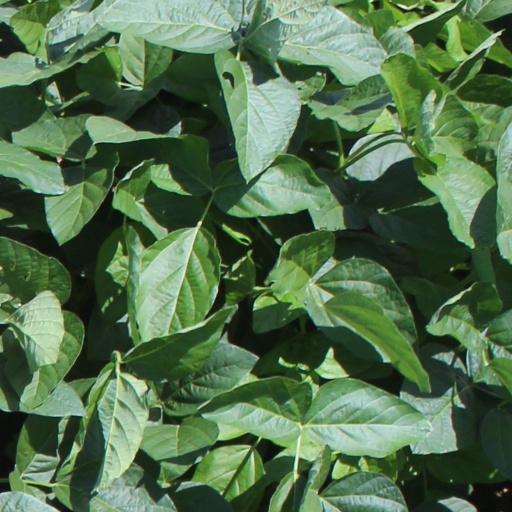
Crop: soybean